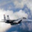
Label: airplane